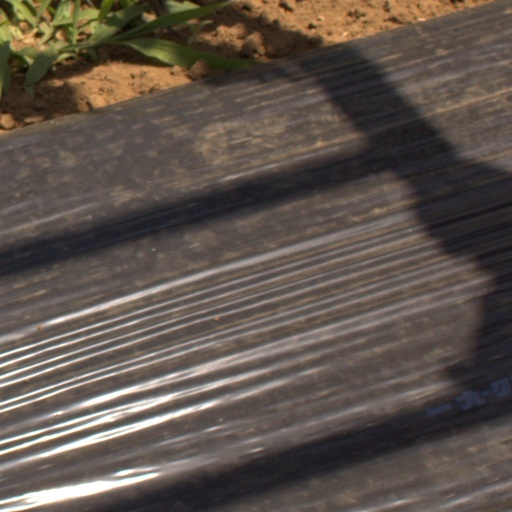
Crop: Jerusalem artichoke